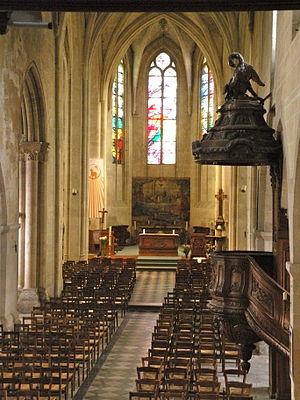
vaisseau et coeur Église Saint-Denis, Crépy-en-Valois
L'église Saint-Denis est une église catholique paroissiale située à Crépy-en-Valois, dans l'Oise, dans la région des Hauts-de-France. Elle remplace vraisemblablement la chapelle castrale du château de Gautier II de Vexin, qui remonte au début du XIᵉ siècle. La partie la plus ancienne de l'église actuelle est la nef romane, non voûtée, qui peut être datée du second quart du XIIᵉ siècle. Le transept, qui reflète la transition vers le style gothique, est à peine plus jeune, et possède quelques chapiteaux caractéristiques du milieu du XIIᵉ siècle. Sous le siège de Crépy en 1434, l'église subit des dégâts. Les bas-côtés sont reconstruits après le milieu du XVᵉ siècle, et une cérémonie de dédicace est célébrée en 1457. Beaucoup plus tard, entre 1544 et 1573, le chœur ancien est remplacé par un vaste ensemble de style gothique flamboyant, qui comporte trois vaisseaux parallèles voûtés à 13,50 m de hauteur, et une abside à cinq pans. L'église devient un édifice de dimensions considérables, mesurant 52 m de longueur pour 22,60 m de largeur, hors-œuvre.